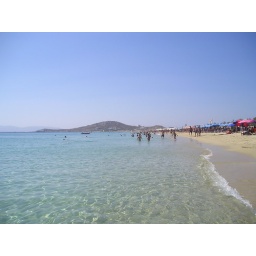
Rated one of the most beautiful beaches in the world, the soft sand and gorgeous water were amazing!